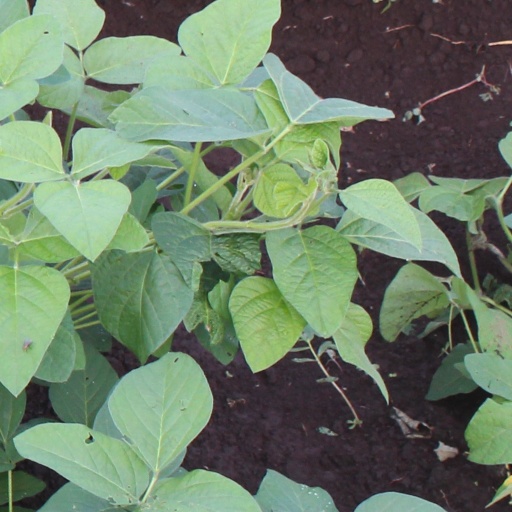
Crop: soybean